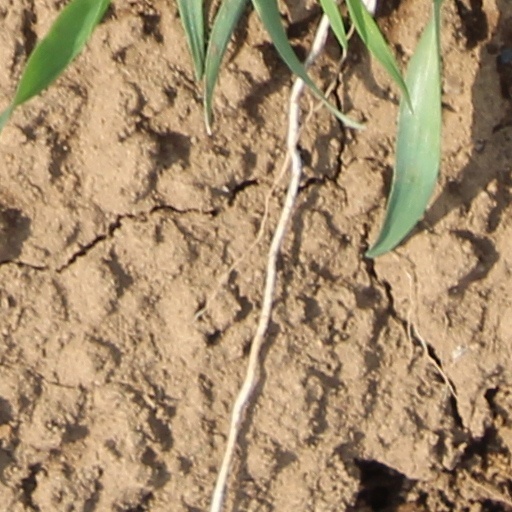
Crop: wheat